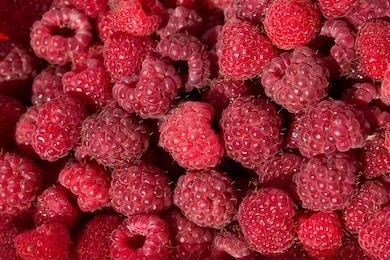
Label: raspberry